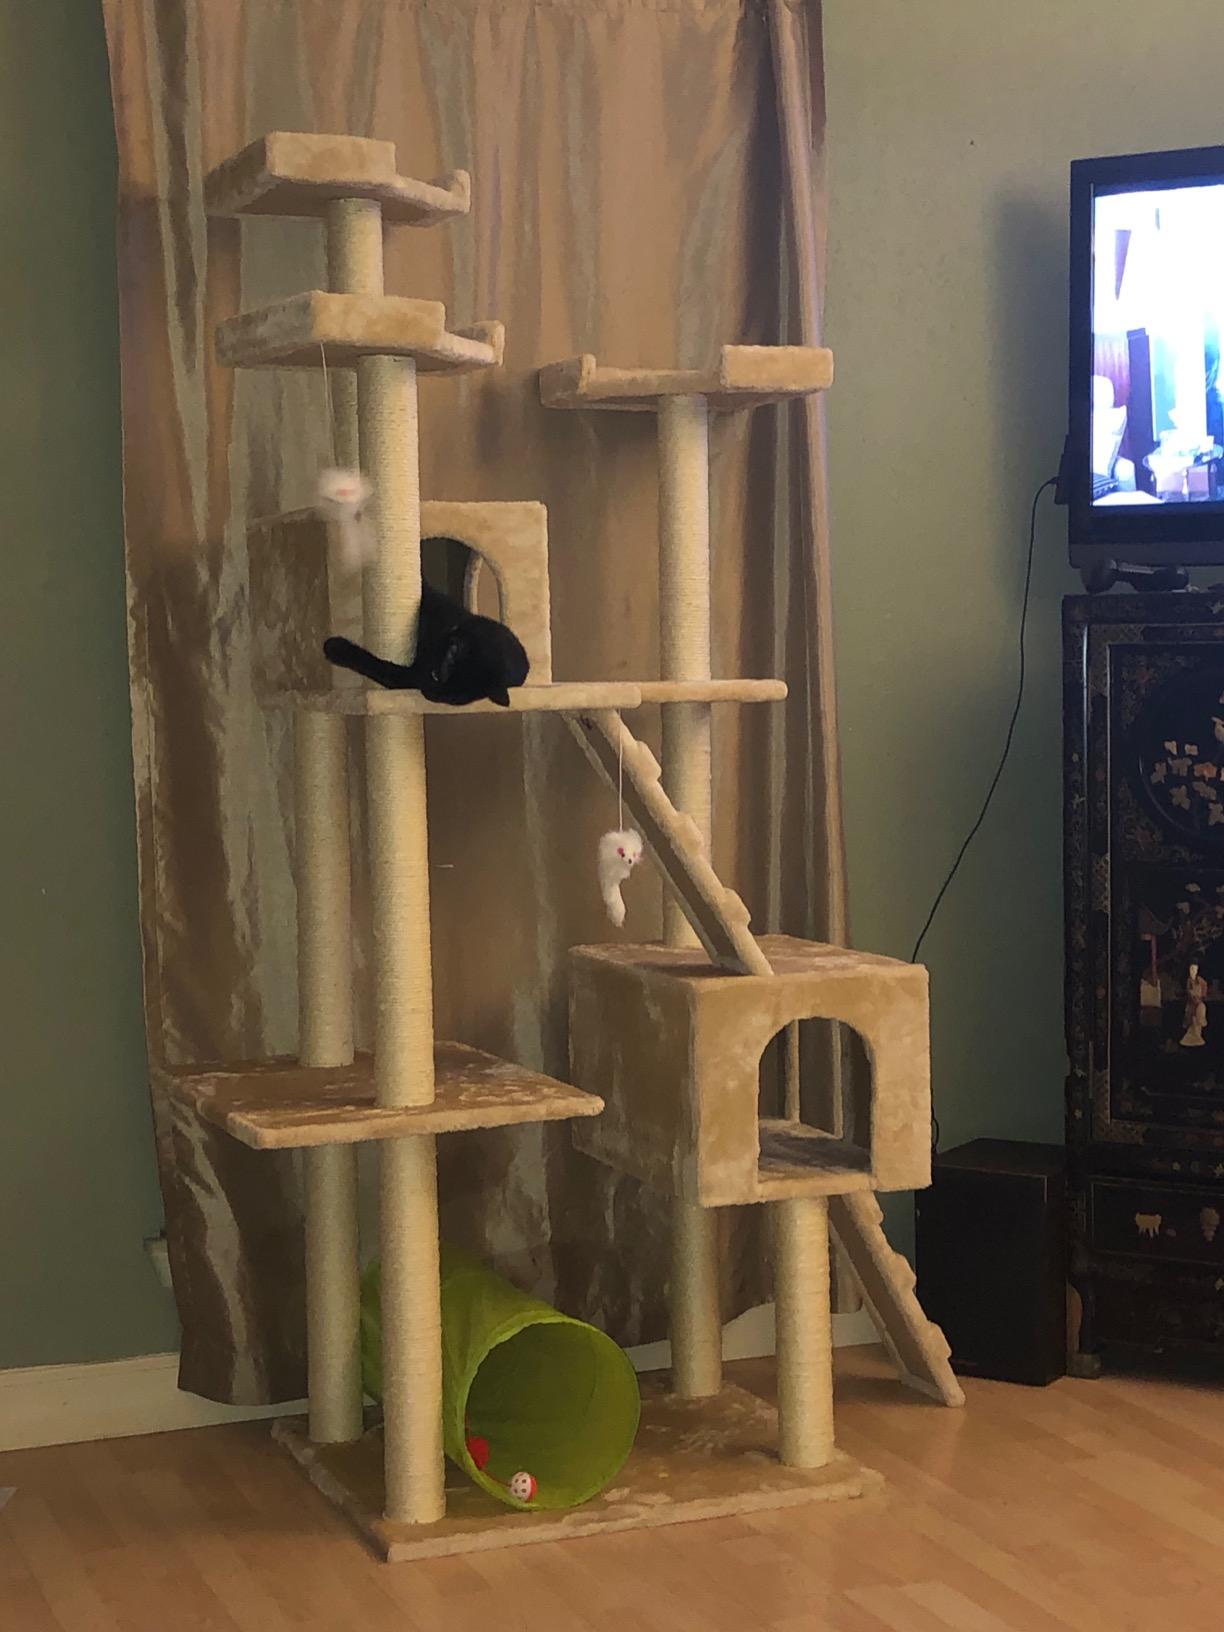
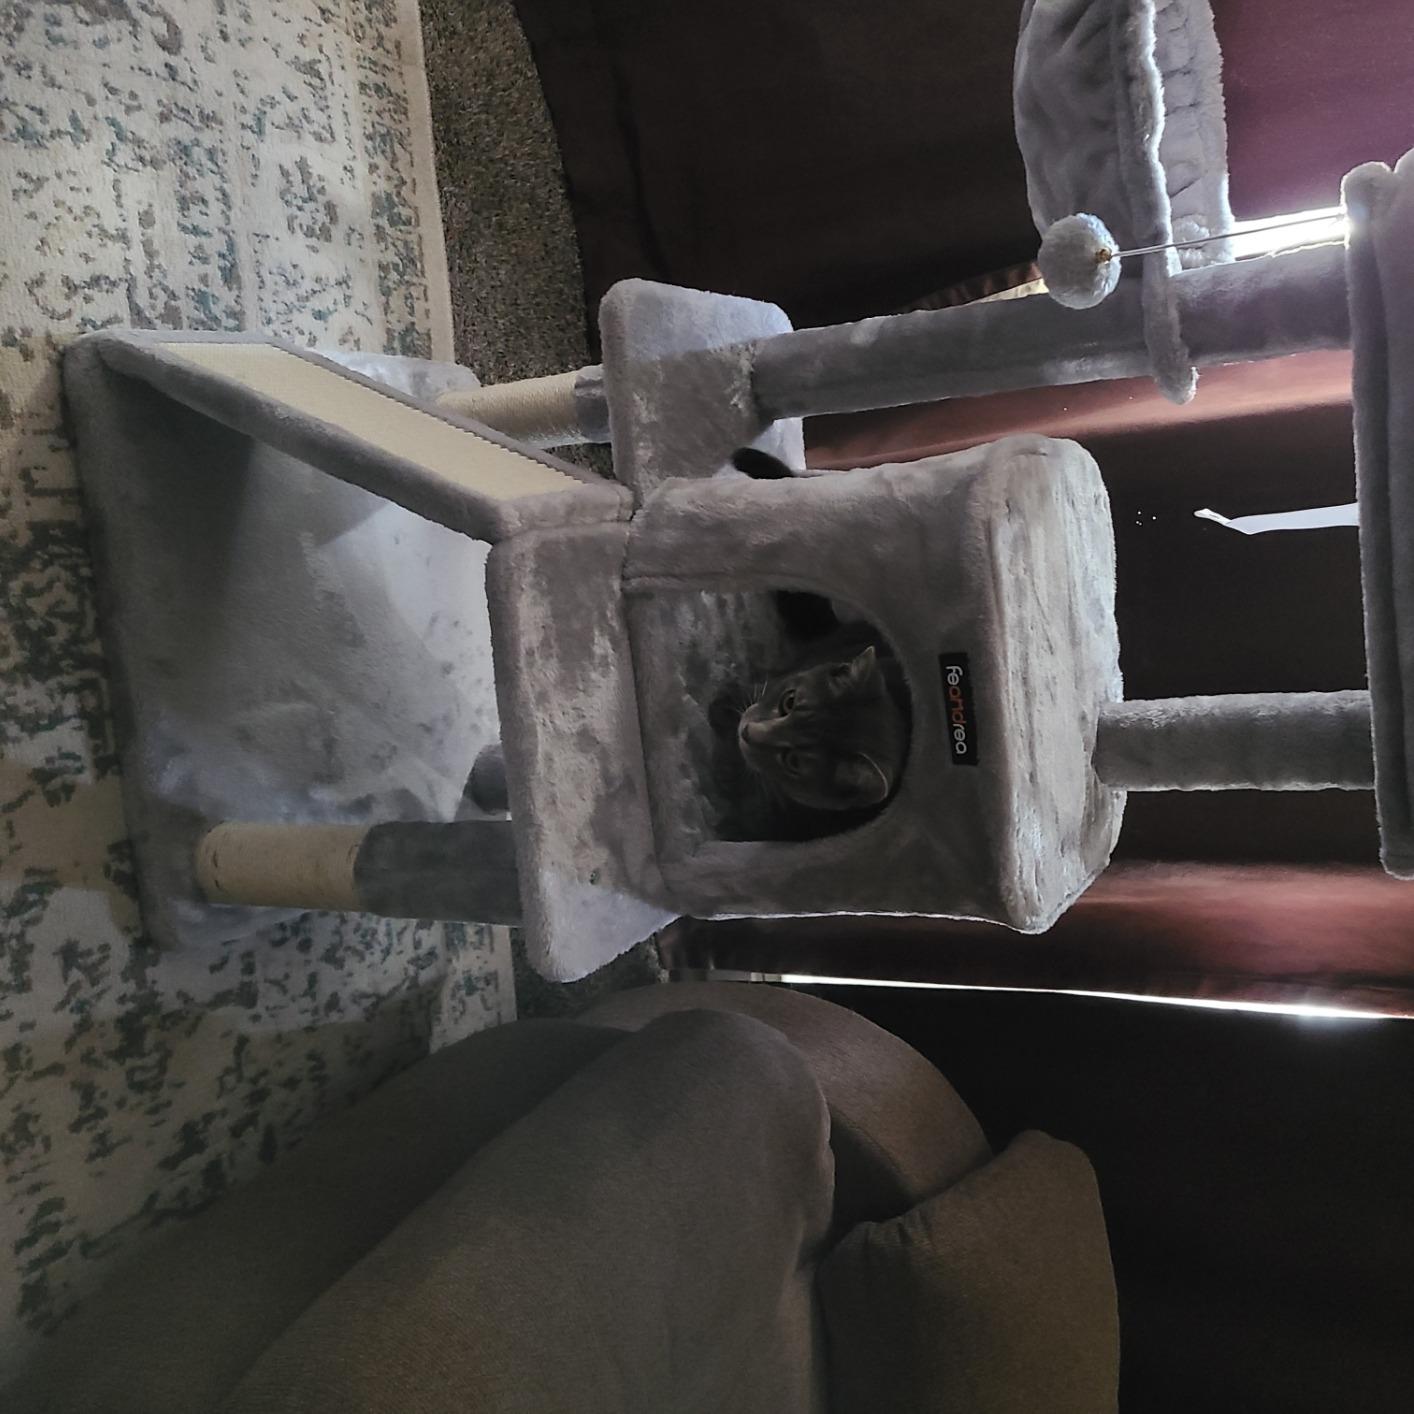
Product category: items_cat tree
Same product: no